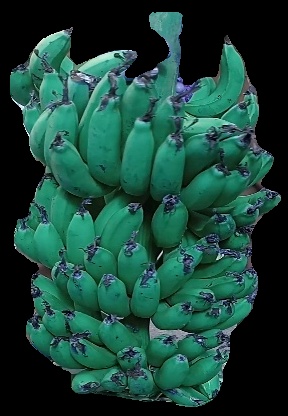
Variety: pachbale
Grade: grade3